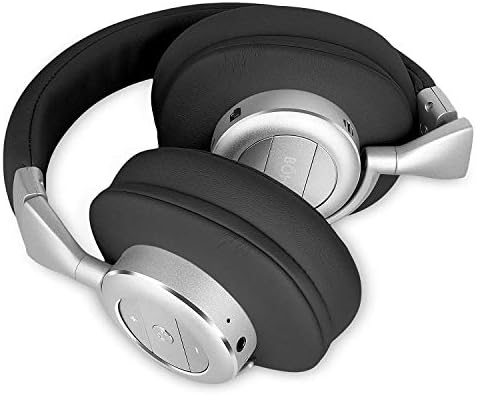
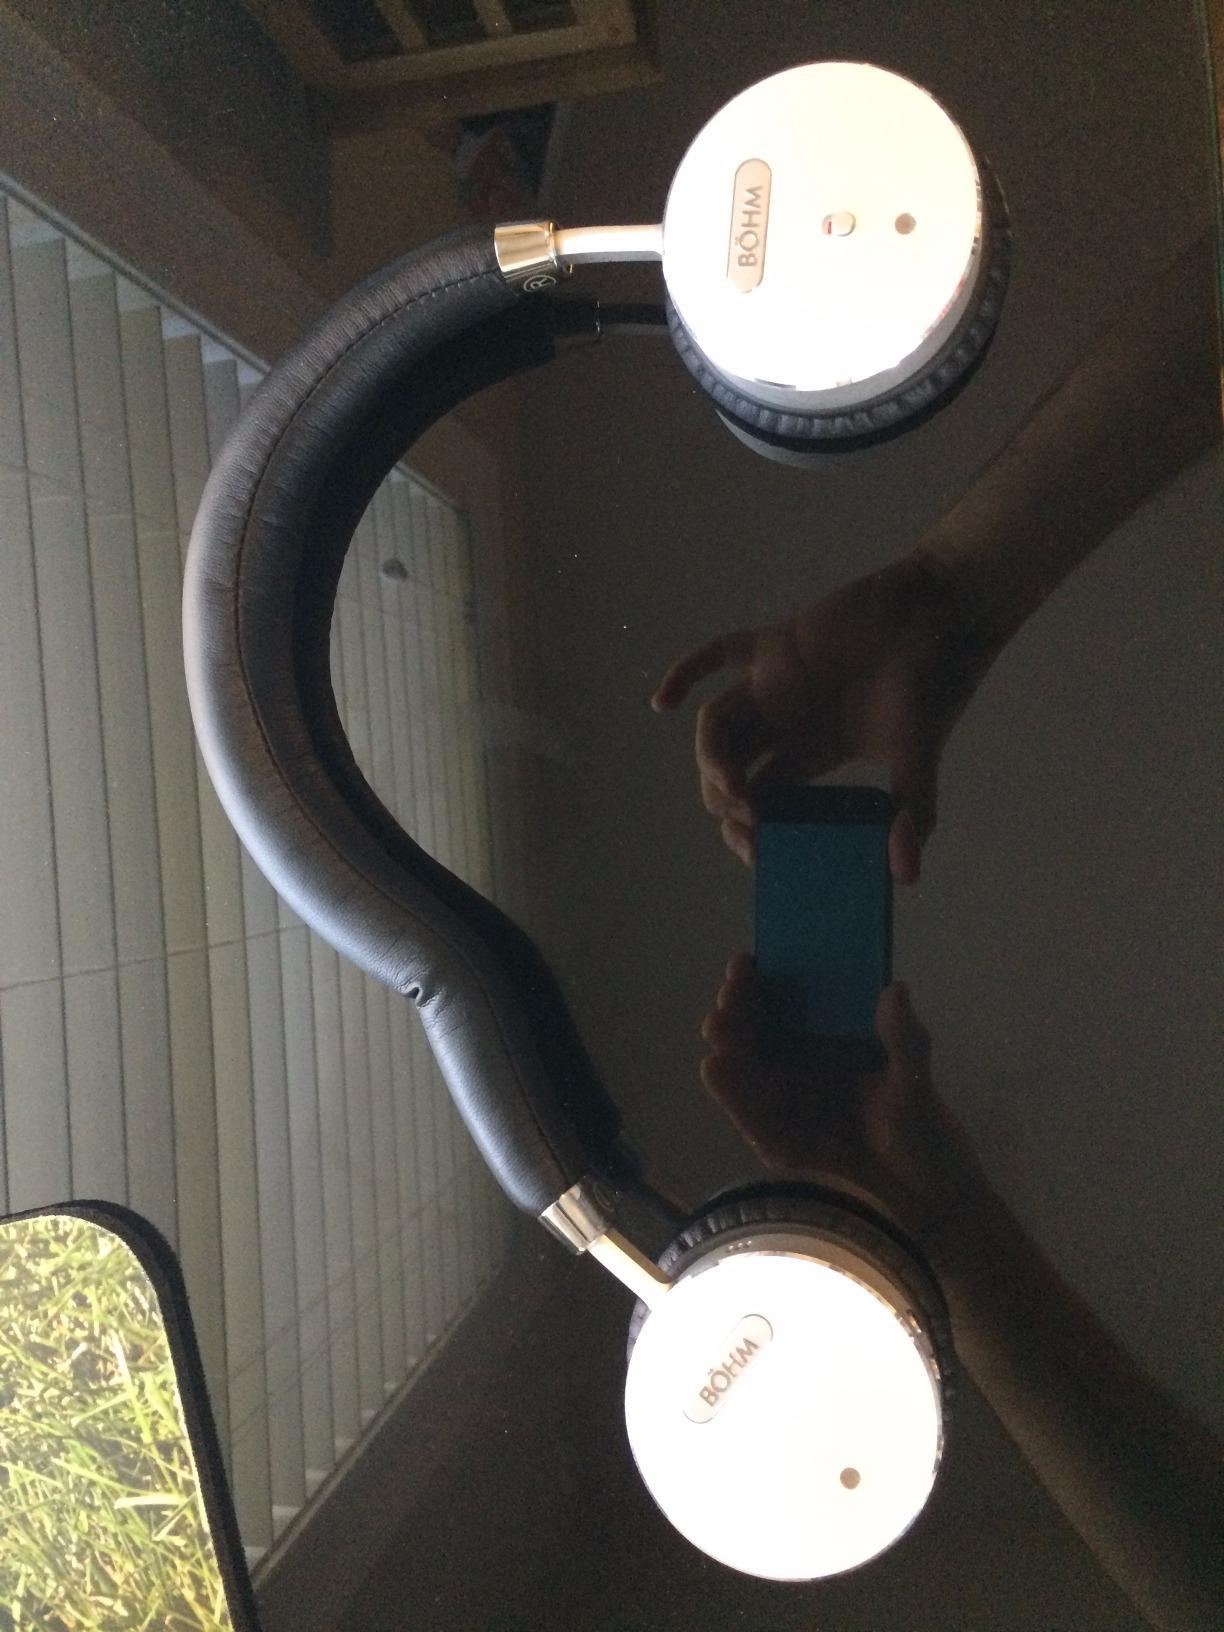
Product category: headphones
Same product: no